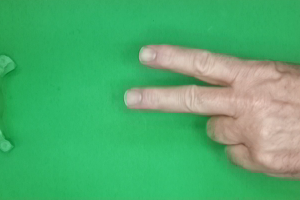
Label: scissors